Chiyo Tsutsumi

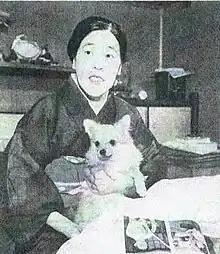
Chiyo Tsutsumi, published in Katei Yomiuri on October 1, 1953

Chiyo Tsutsumi was a Japanese short story writer. She was best known for her short story "Koyubi" and her serial novel "Waga Ie no Kaze."